List of ports in Portugal

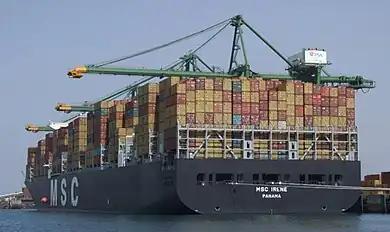
Port of Sines is the sixth busiest transhipment port in Europe.

The next list is a list of the main cargo ports in Portugal, also including ports located in the Azores and Madeira islands. These ports are included in APP – Associação dos Portos de Portugal, a non-profit association with the objective of exchanging information and debates, contributing to the modernization of the national system of cargo ports. The ports are listed by TEU units capacity.